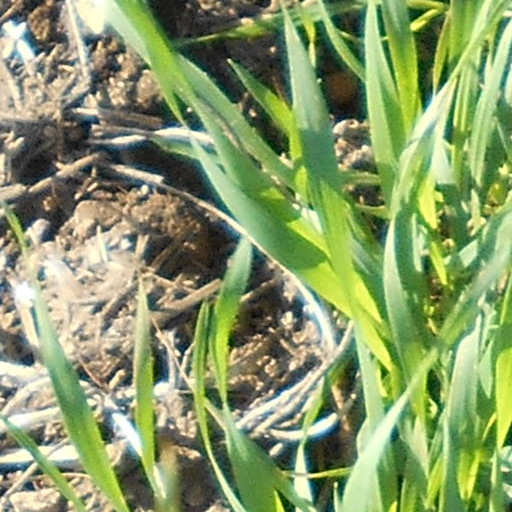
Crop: wheat